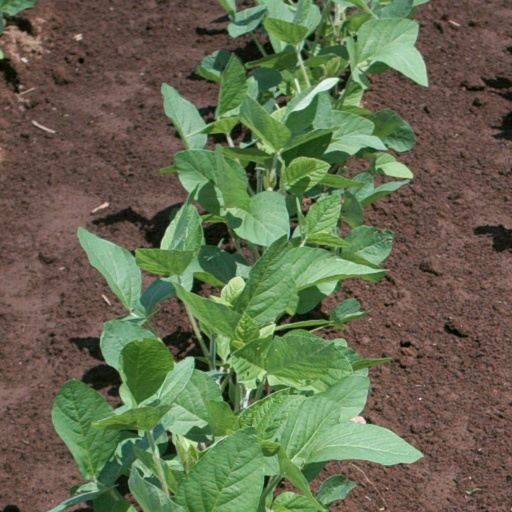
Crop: soybean